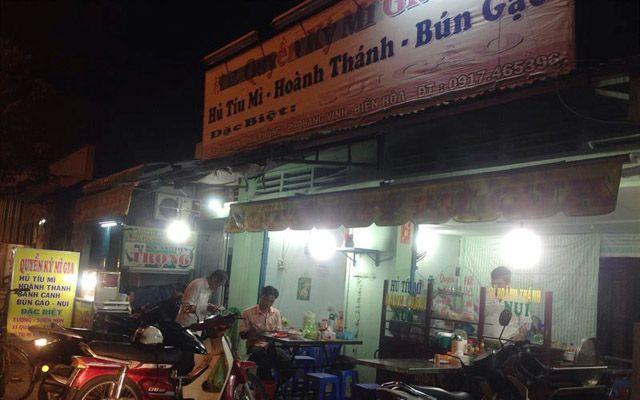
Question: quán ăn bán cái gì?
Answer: hủ tíu mì, hoành thánh, bún gạo